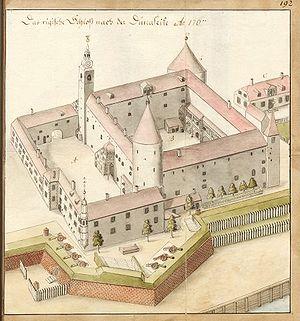
Un dessin d'architecture est un dessin de tout type et nature, utilisé dans le domaine de l'architecture.